Riobamba (nightclub)

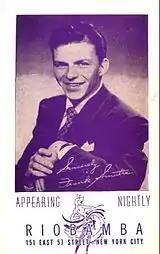
Frank Sinatra Riobamba postcard, 1943

In 1943 Frank Sinatra's managers tried, unsuccessfully, to book him into the Copacabana, which was then "the hottest of the hot" of Manhattan's nightclubs. They settled for a three-week engagement at the Riobamba, which was experiencing serious financial trouble. Sinatra was offered $750 a week. The singer did not receive top billing; he was advertised as an "extra added attraction" under monologist Walter O'Keefe, singer-comedian Sheila Barrett, a dance troupe, and a choir. Though Sinatra was unnerved by the small size of the performance area and was gripped with stage fright, he leaned against the piano and began singing. According to columnist Earl Wilson, who was present, "Frank was in a dinner jacket and he was wearing a wedding band. He had a small curl that fell almost over his right eye. With trembling lips – I don't know how he made them tremble, but I saw it – he sang 'She's Funny That Way' and 'Night and Day' and succeeded in bringing down the house".